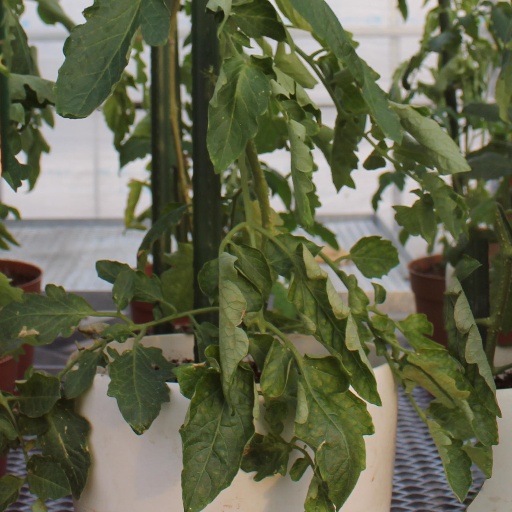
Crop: tomato